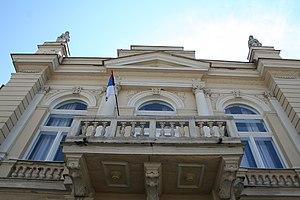
Le bâtiment du Tribunal de district à Valjevo se trouve à Valjevo, dans le district de Kolubara en Serbie. Il est inscrit sur la liste des monuments culturels protégés de la République de Serbie.